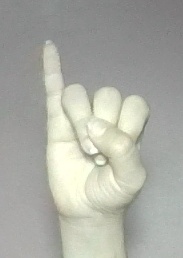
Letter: meem